Chris Watson

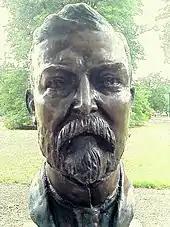
Bust of Chris Watson by sculptor Wallace Anderson located in the Prime Ministers Avenue in the Ballarat Botanical Gardens

Although Watson sought a dissolution of parliament so that an election could be held, the Governor-General Lord Northcote refused. Unable to command a majority in the House of Representatives, Watson resigned the premiership less than four months after taking office, his term ending on 18 August 1904 (Deakin was later defeated on a similar bill). Reid became prime minister and four months later his government managed to pass the Conciliation and Arbitration Bill after compromising to extend the scope to state public servants as Watson had proposed.